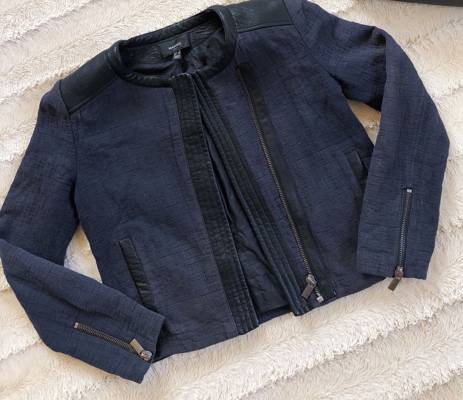
Waste category: clothes